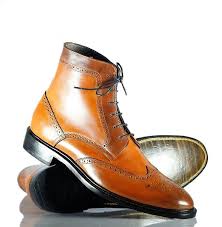
Label: Brogue